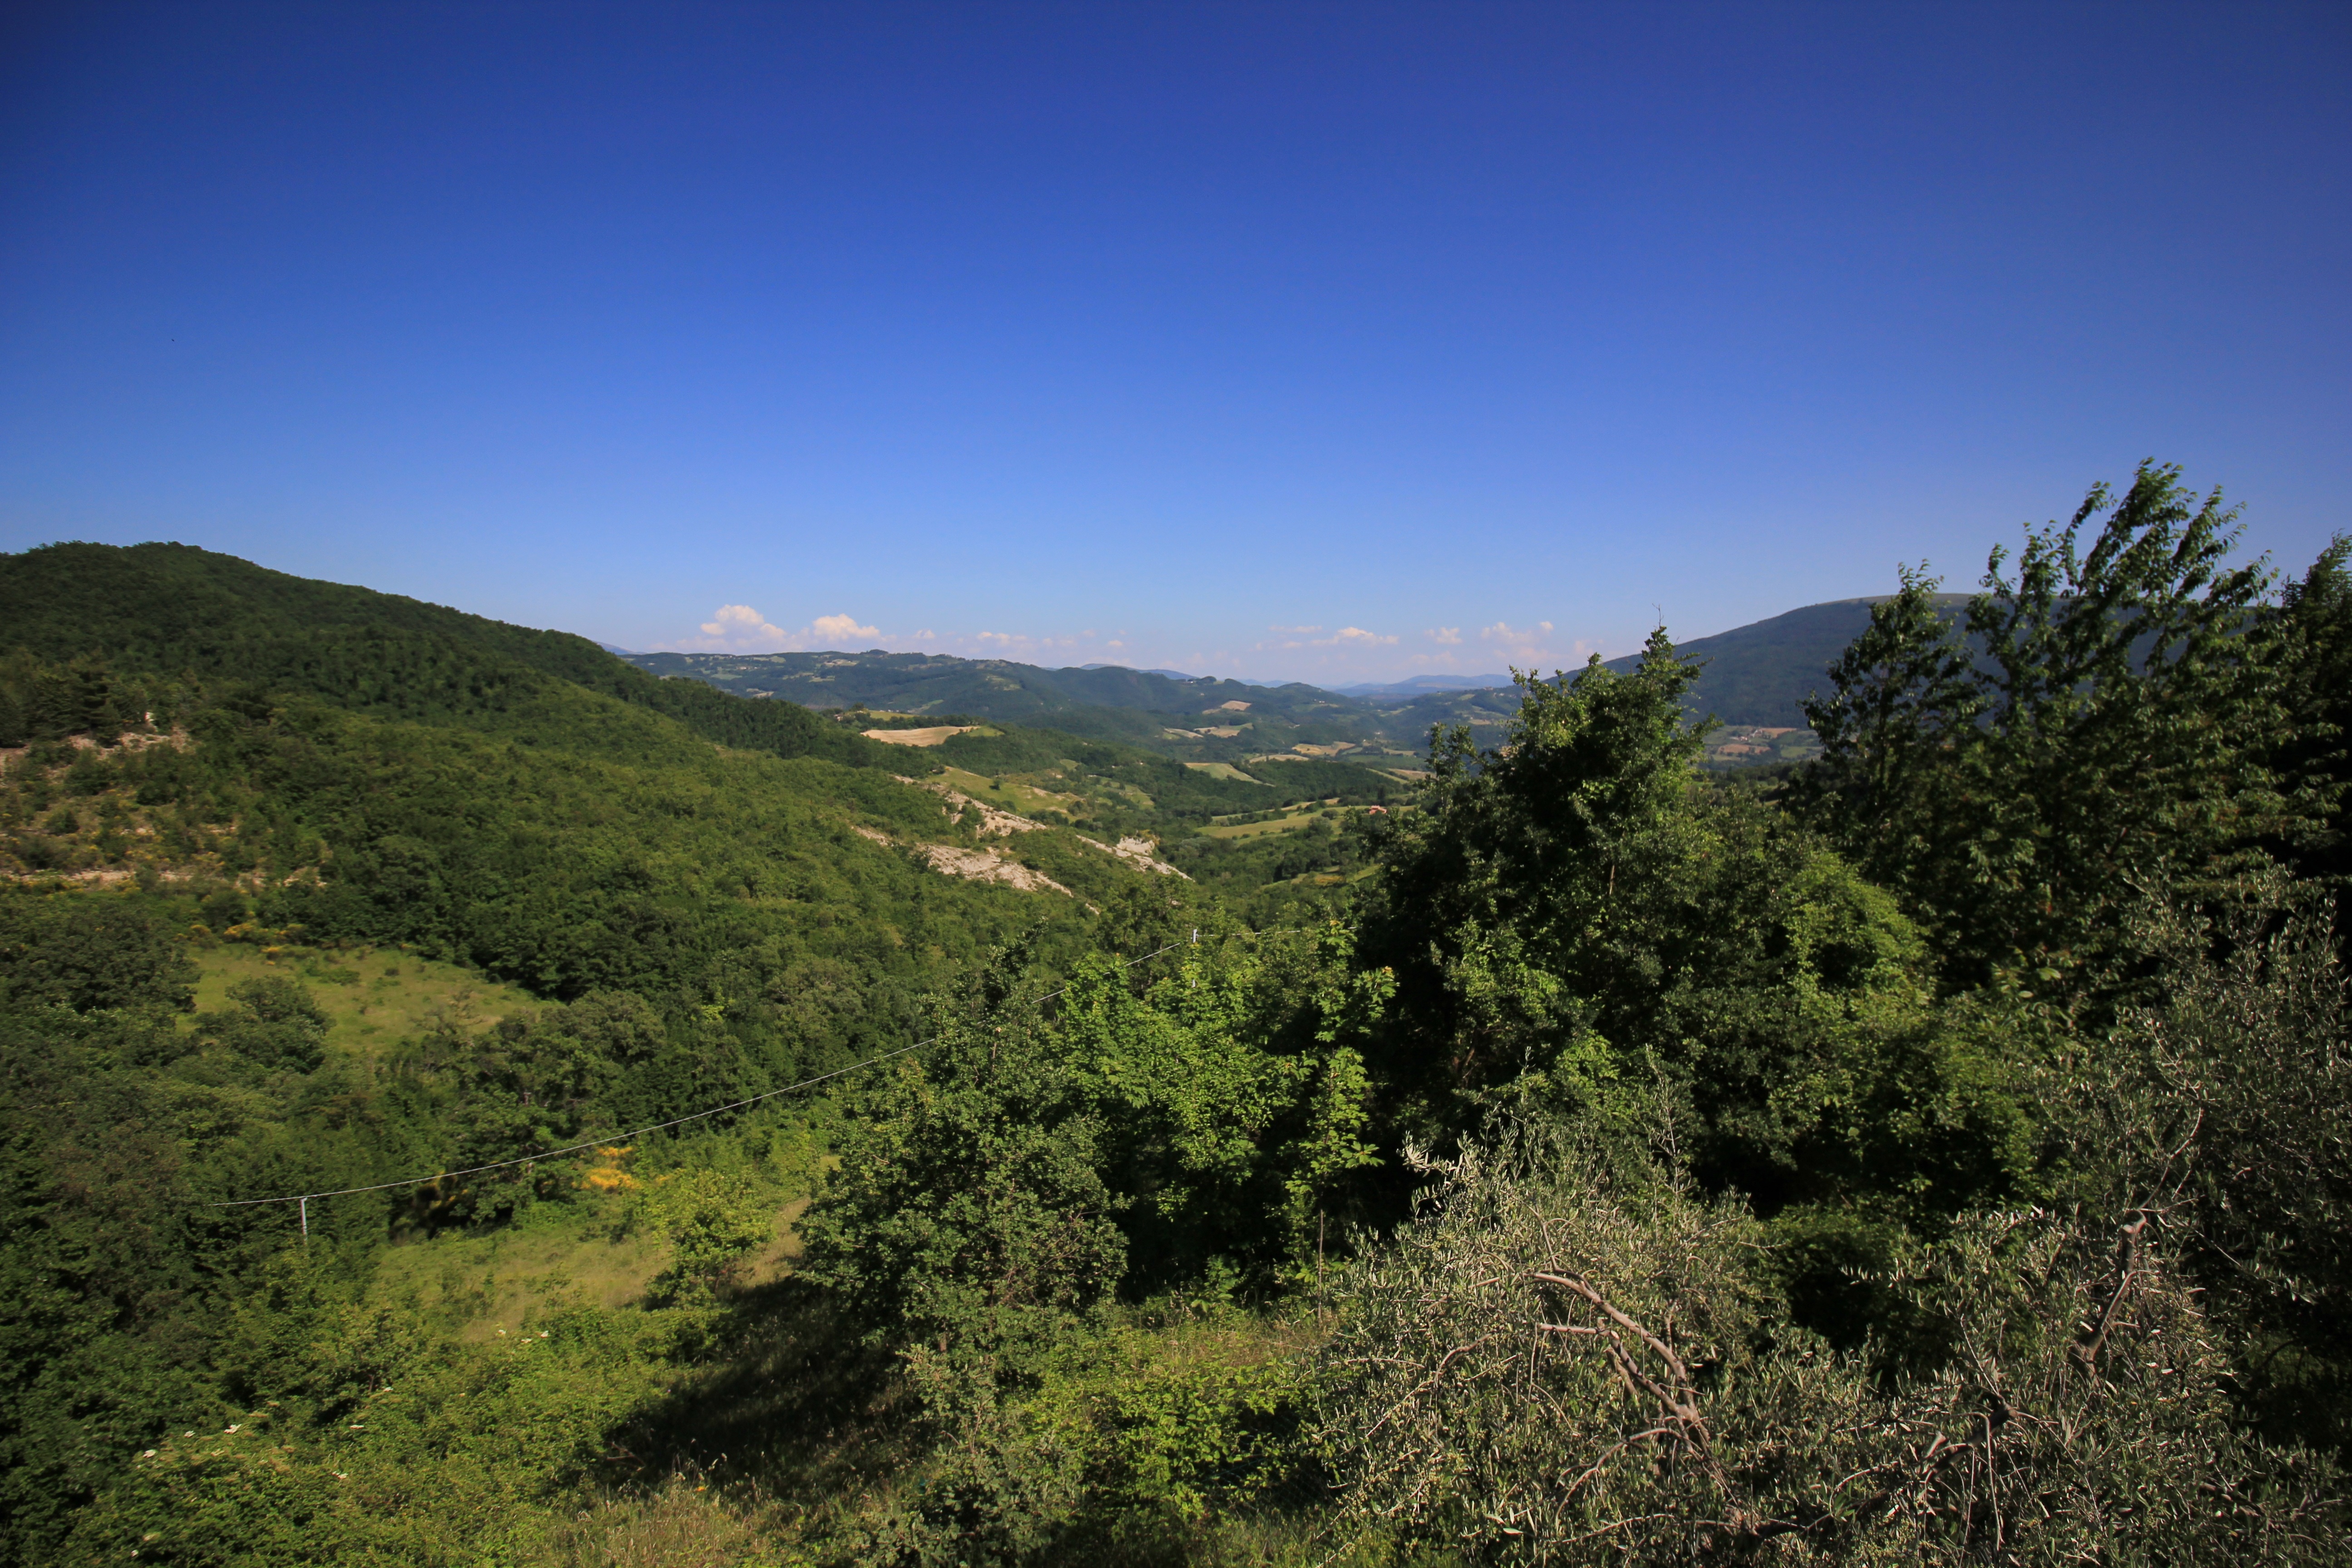
landscape, tree, nature, forest, wilderness, walking, mountain, trail, meadow, hill, adventure, valley, mountain range, italy, ridge, summit, mountains, vegetation, plateau, habitat, ecosystem, green blue, natural environment, geographical feature, mountainous landforms